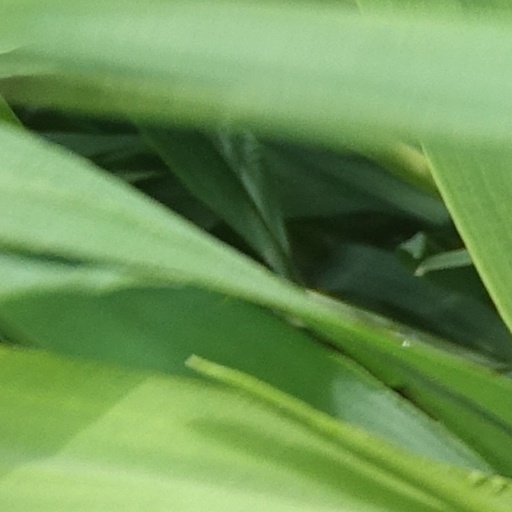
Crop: wheat